1939 Pacific typhoon season

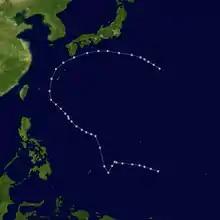
Track map of a typhoon that struck Japan

On October 3 a tropical depression developed about south-southeast of Guam, likely having originated from a tropical disturbance in the eastern Caroline Islands. The system gradually strengthened to typhoon status while it tracked west-northwestward. On October 7 the typhoon turned to the northwest and moved through the southern Luzon Strait, passing about southwest of Basco in the Batanes on October 9. Under unfavorable conditions the typhoon steadily weakened over the subsequent days, and dissipated on October 12 over the southern portion of the Taiwan Strait. The minimum pressure associated with the typhoon was a value of at Basco, where winds exceeding were also recorded. Damage was minor over northern Luzon.